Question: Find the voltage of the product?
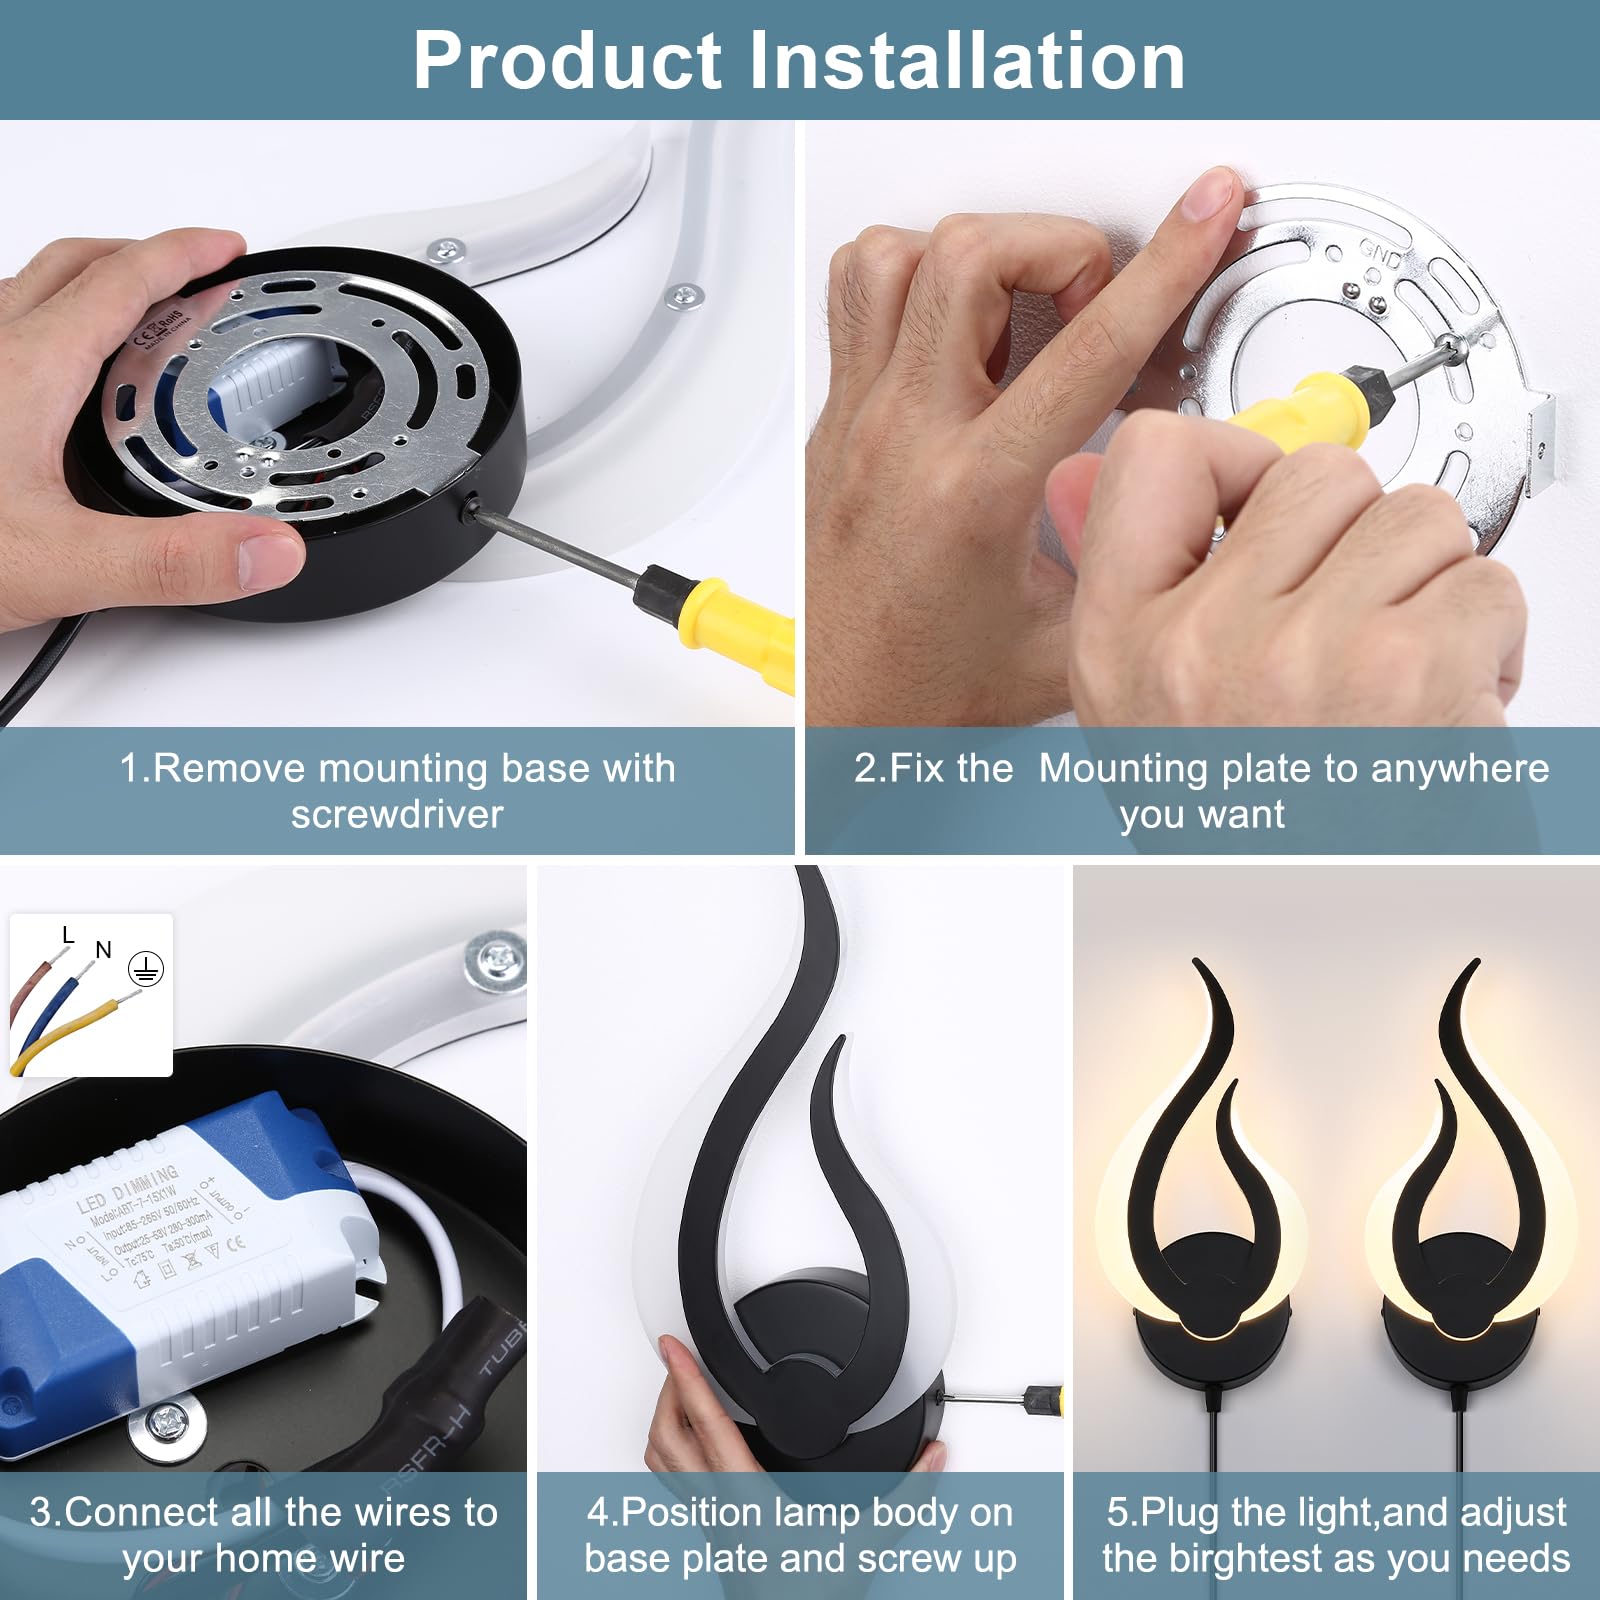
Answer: [25.0, 63.0] volt